Hereford Castle

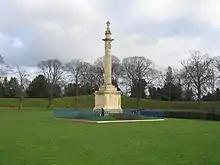
A monument, erected 1809, on the site of the bailey of Hereford Castle

Hereford Castle is a castle that used to be in the cathedral city of Hereford, the county town of Herefordshire, England. Founded sometime before 1052, it was one of the earliest castles in England. Hereford Castle was probably destroyed when the Welsh sacked Hereford in 1055, but seems to have been replaced by the following decade. During the civil war, when Stephen sought to usurp Queen Matilda, the castle was besieged three times; the garrison surrendered each time and control of Hereford Castle changed hands.